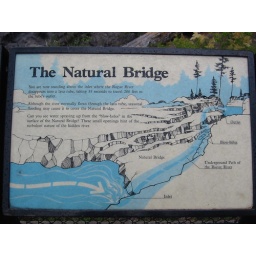
A sign explaining the water route under the natural bridge; Rogue River, OR.